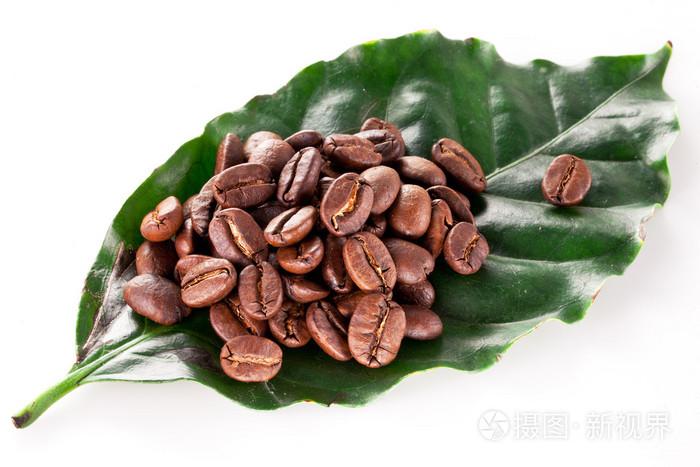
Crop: unknown
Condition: coffee